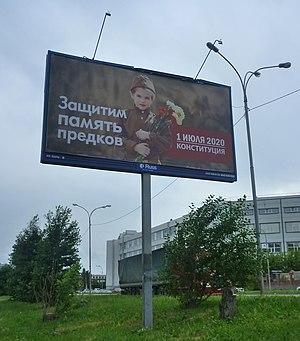
Cet article recense les élections prévues pour l'année 2020. Il inclut les élections législatives et présidentielles dans les États souverains et leurs territoires autonomes, ainsi que les référendums au niveau national ou d'autodétermination.
Le référendum constitutionnel russe de 2020, nommé officiellement vote de tous les Russes, a lieu du 25 juin au 1ᵉʳ juillet 2020 en Russie afin que la population se prononce sur l'adoption de plusieurs amendements à la Constitution proposés par le président Vladimir Poutine, dont un lui permettant notamment d'effectuer deux autres mandats. Initialement prévu pour le 22 avril 2020, il est reporté en raison de la progression de la pandémie de maladie à coronavirus.